Halberg Castle

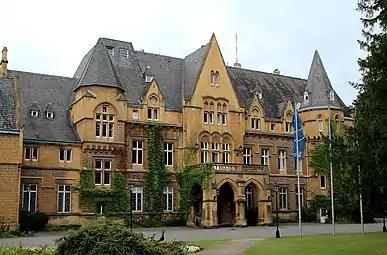
Main building of Halberg Castle, 2014

Halberg Castle is a German castle built between 1877 and 1880 on Halberg mountain near Saarbrücken. The castle is located in the area of the former municipality of Brebach, which was merged with Fechingen to form Brebach-Fechingen in 1959 and incorporated into Saarbrücken in 1974. The castle complex, which was designed by the architects Edwin Oppler and Ferdinand Schorbach for Carl Ferdinand von Stumm-Halberg, is the second largest neo-Gothic secular building in Saarland after the St. Johann Town Hall despite renovations and partial demolition after World War II.